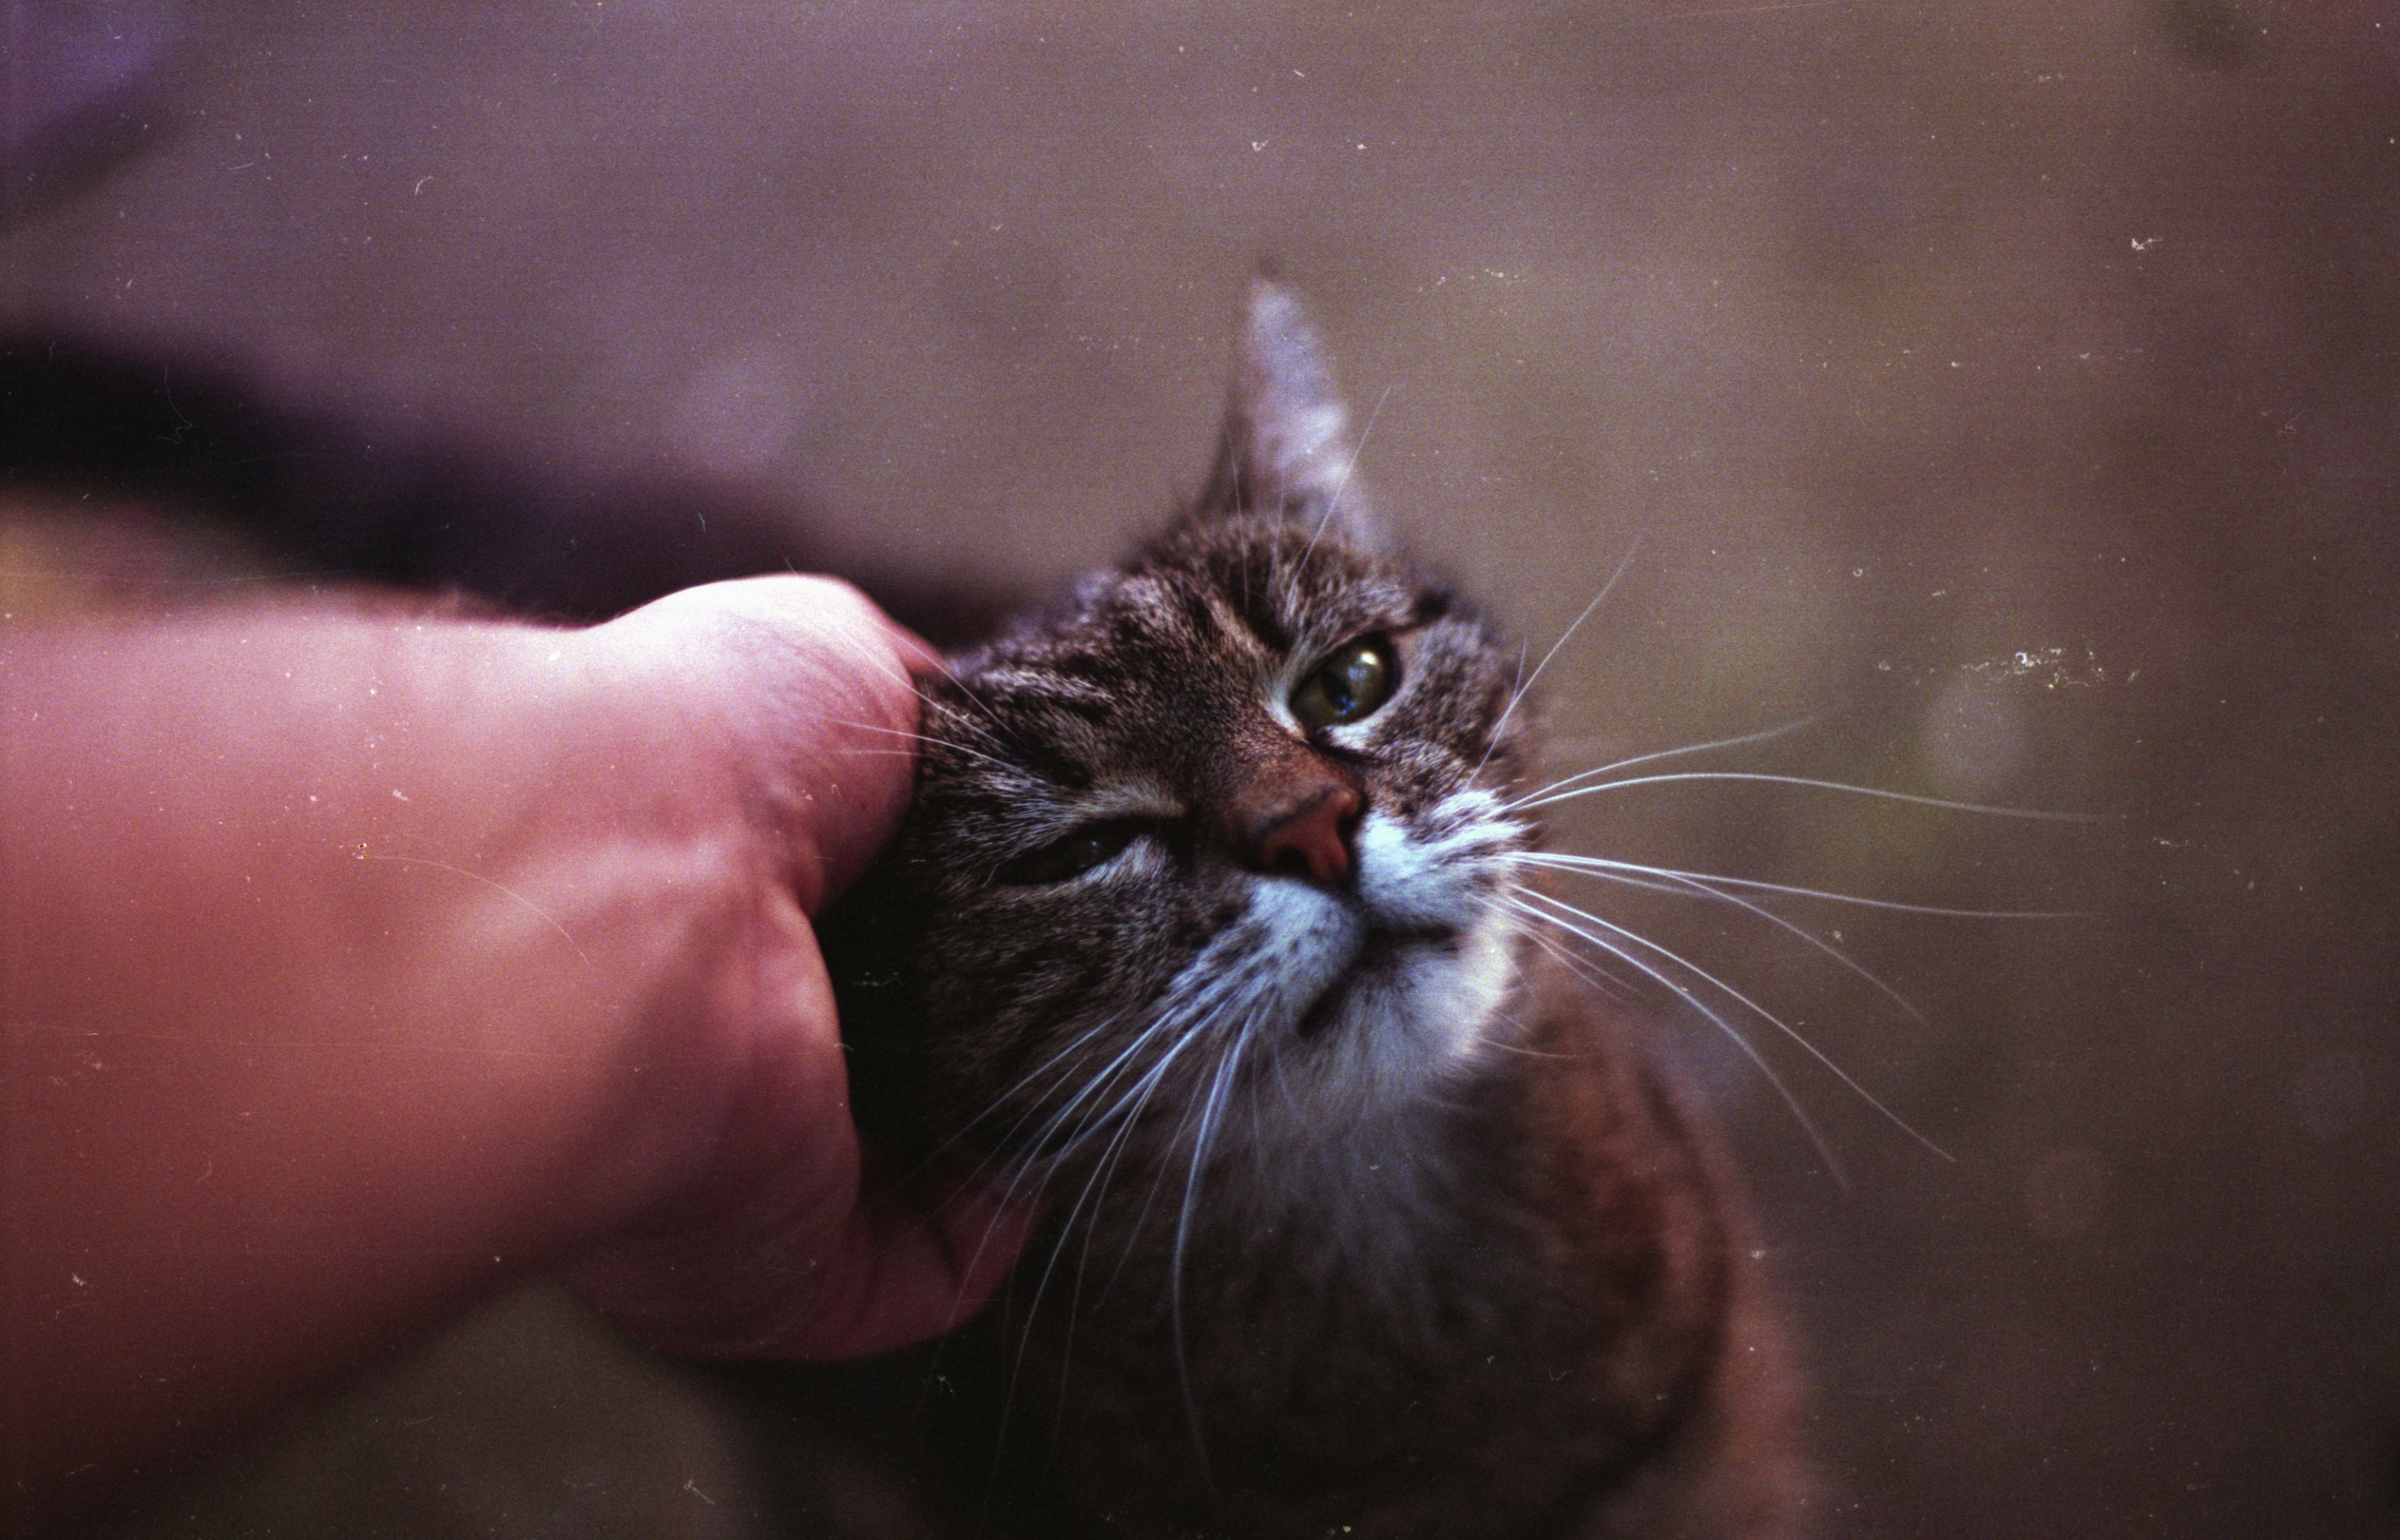
pet, cat, mammal, fauna, close up, nose, whiskers, eye, vertebrate, macska, macro photography, small to medium sized cats, cat like mammal